Phanar Greek Orthodox College

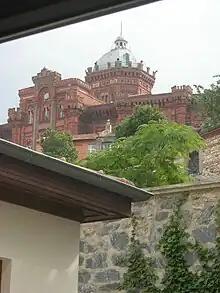
The college seen from a Greek house in Vodina Caddesi

Established in its current form in 1454 by the Patriarch, Gennadius Scholarius who appointed the Thessalonian Matthaios Kamariotis as its first director. It soon became the school of the prominent Greek (Phanariotes) and other Orthodox families in the Ottoman Empire, and many Ottoman ministers as well as Wallachian and Moldavian princes appointed by the Ottoman state, such as Dimitrie Cantemir, graduated from it.